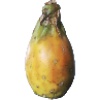
Label: Cactus fruit 1